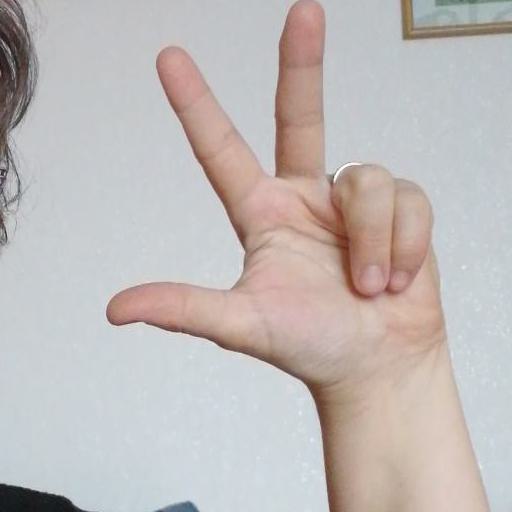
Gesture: three2